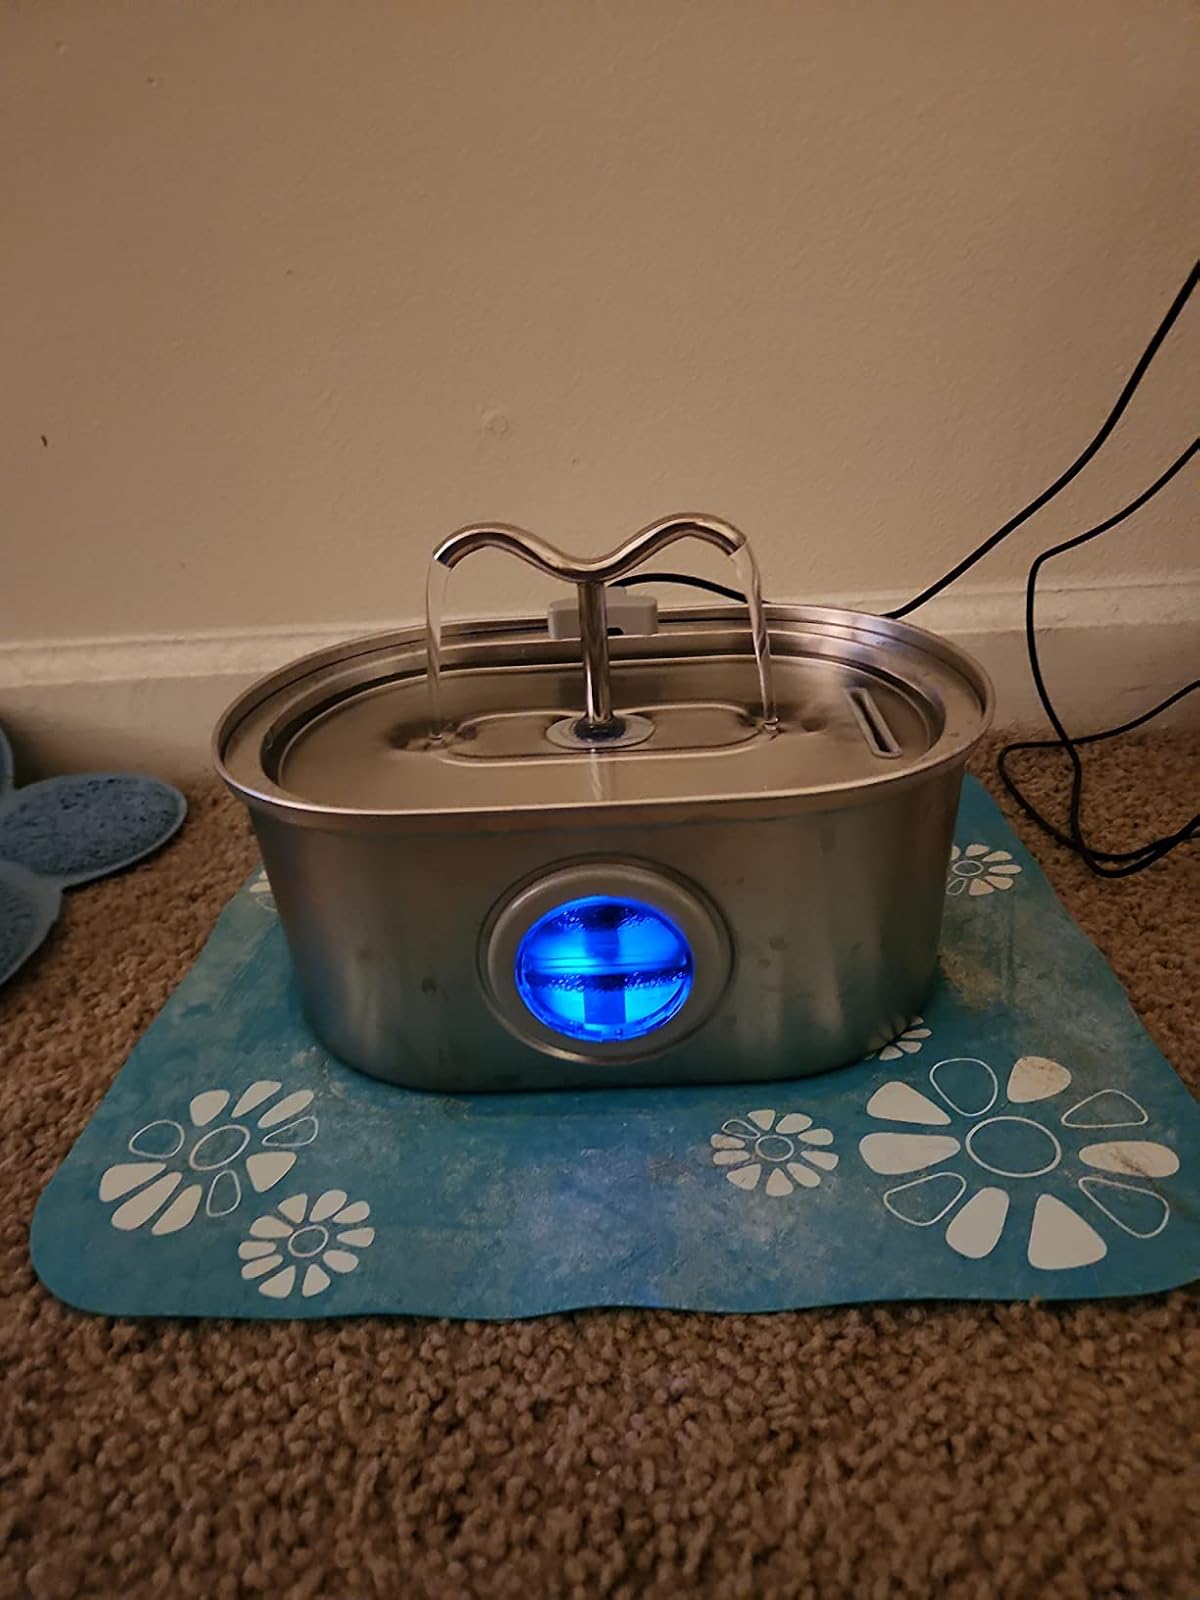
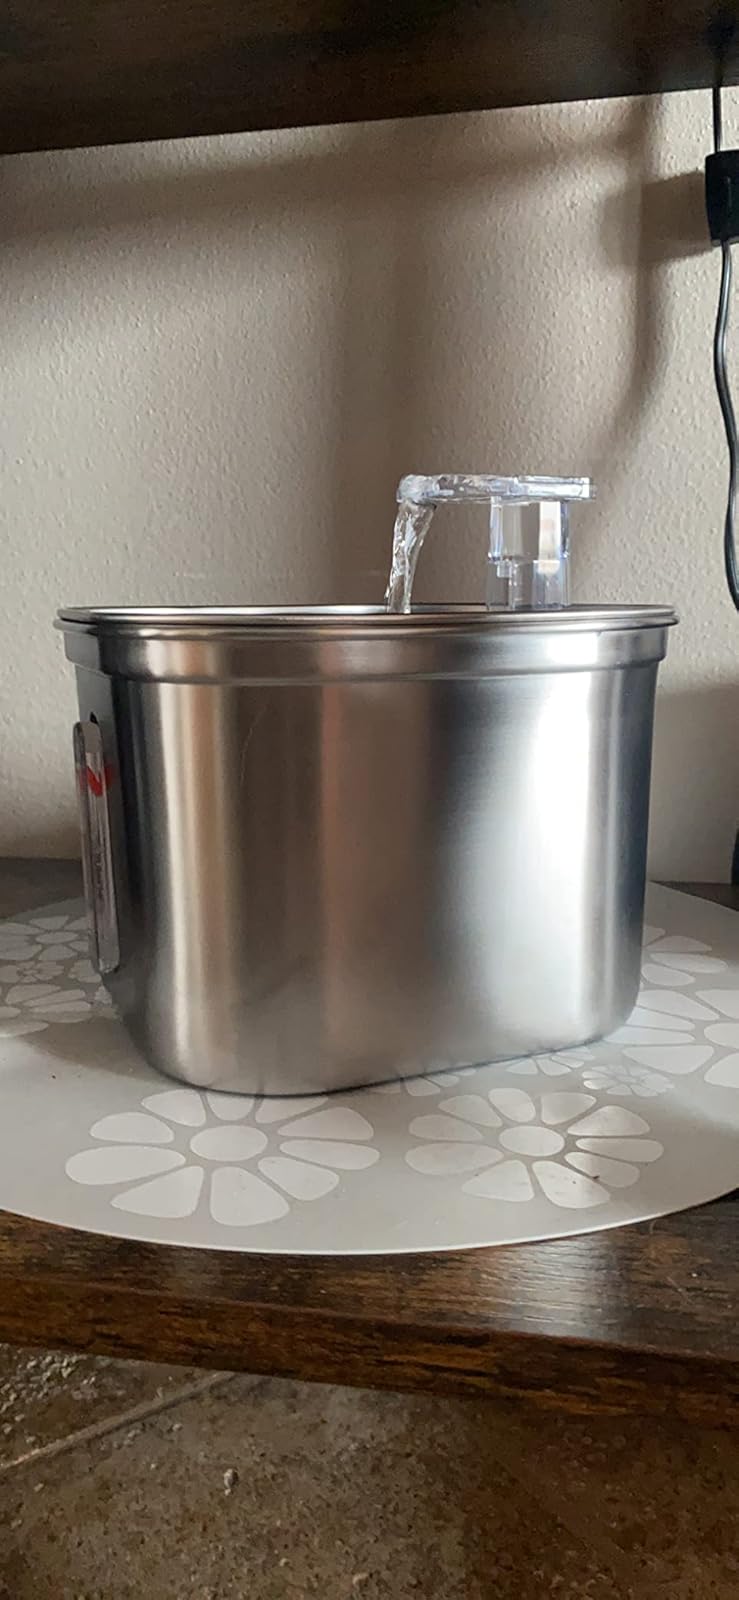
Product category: items_bowl
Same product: no